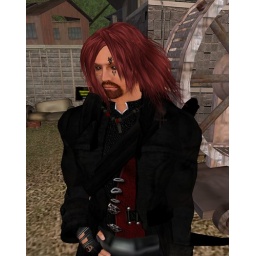
Man in black and red after Sundays 'White' FCP shoot